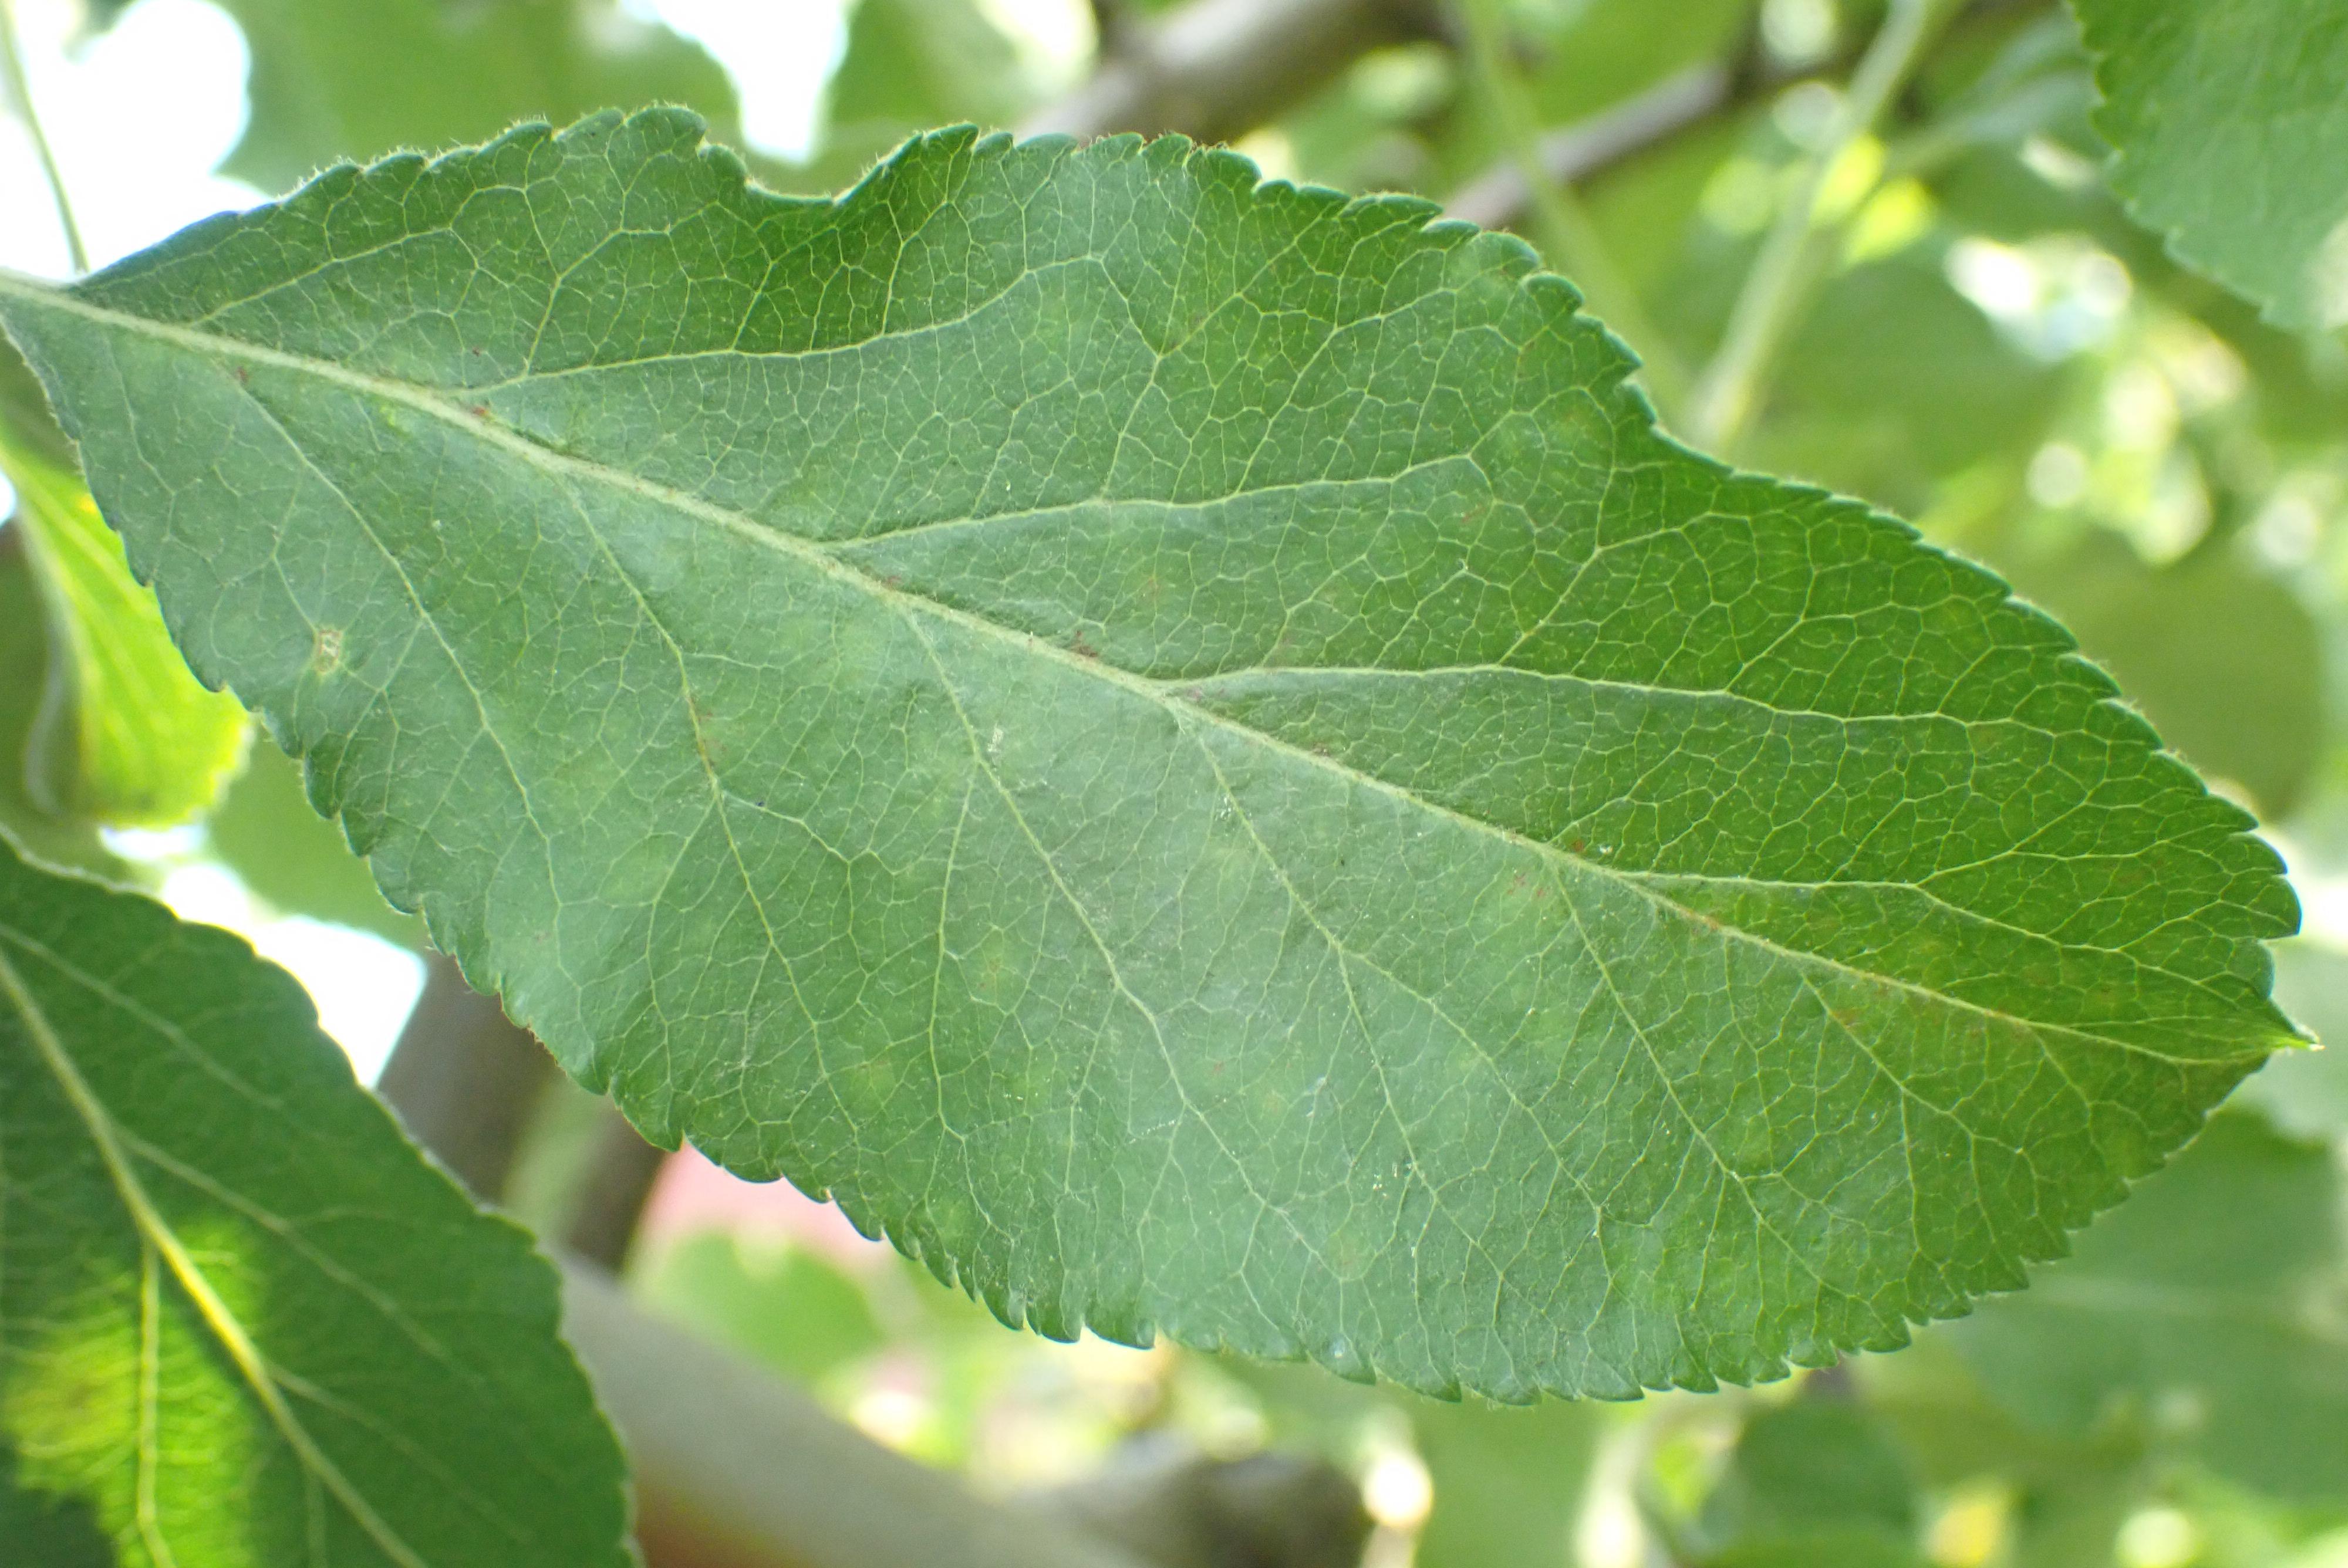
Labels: scab